63rd Filmfare Awards

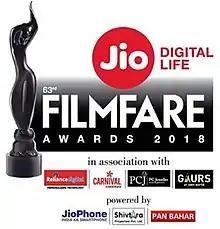
63rd Filmfare Awards

The 63rd Filmfare Awards ceremony, presented by the Filmfare Magazine, honored the best Hindi language Indian films of 2017. The ceremony was held on 20 January 2018 and hosted by Shah Rukh Khan, Karan Johar, Ayushmann Khurrana and Parineeti Chopra.